Nangal Sirohi

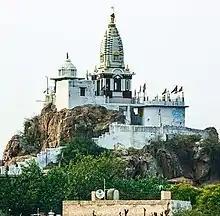
Temple of Village Deity Baba Kalia Toda

Nangal Sirohi, famous for the painted Shekhavati Rajput architecture Havelis, is a village in Mahendragarh district in the Indian state of Haryana. It is 9.5 km from Mahendragarh towards Narnaul (15.5 km from Narnaul) in South Haryana.